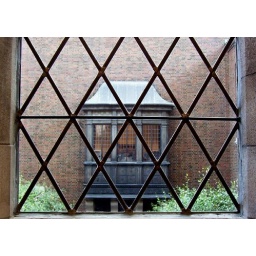
Looking from a window in the Gothic Gallery to the Flemish wall of the Kresge Court.